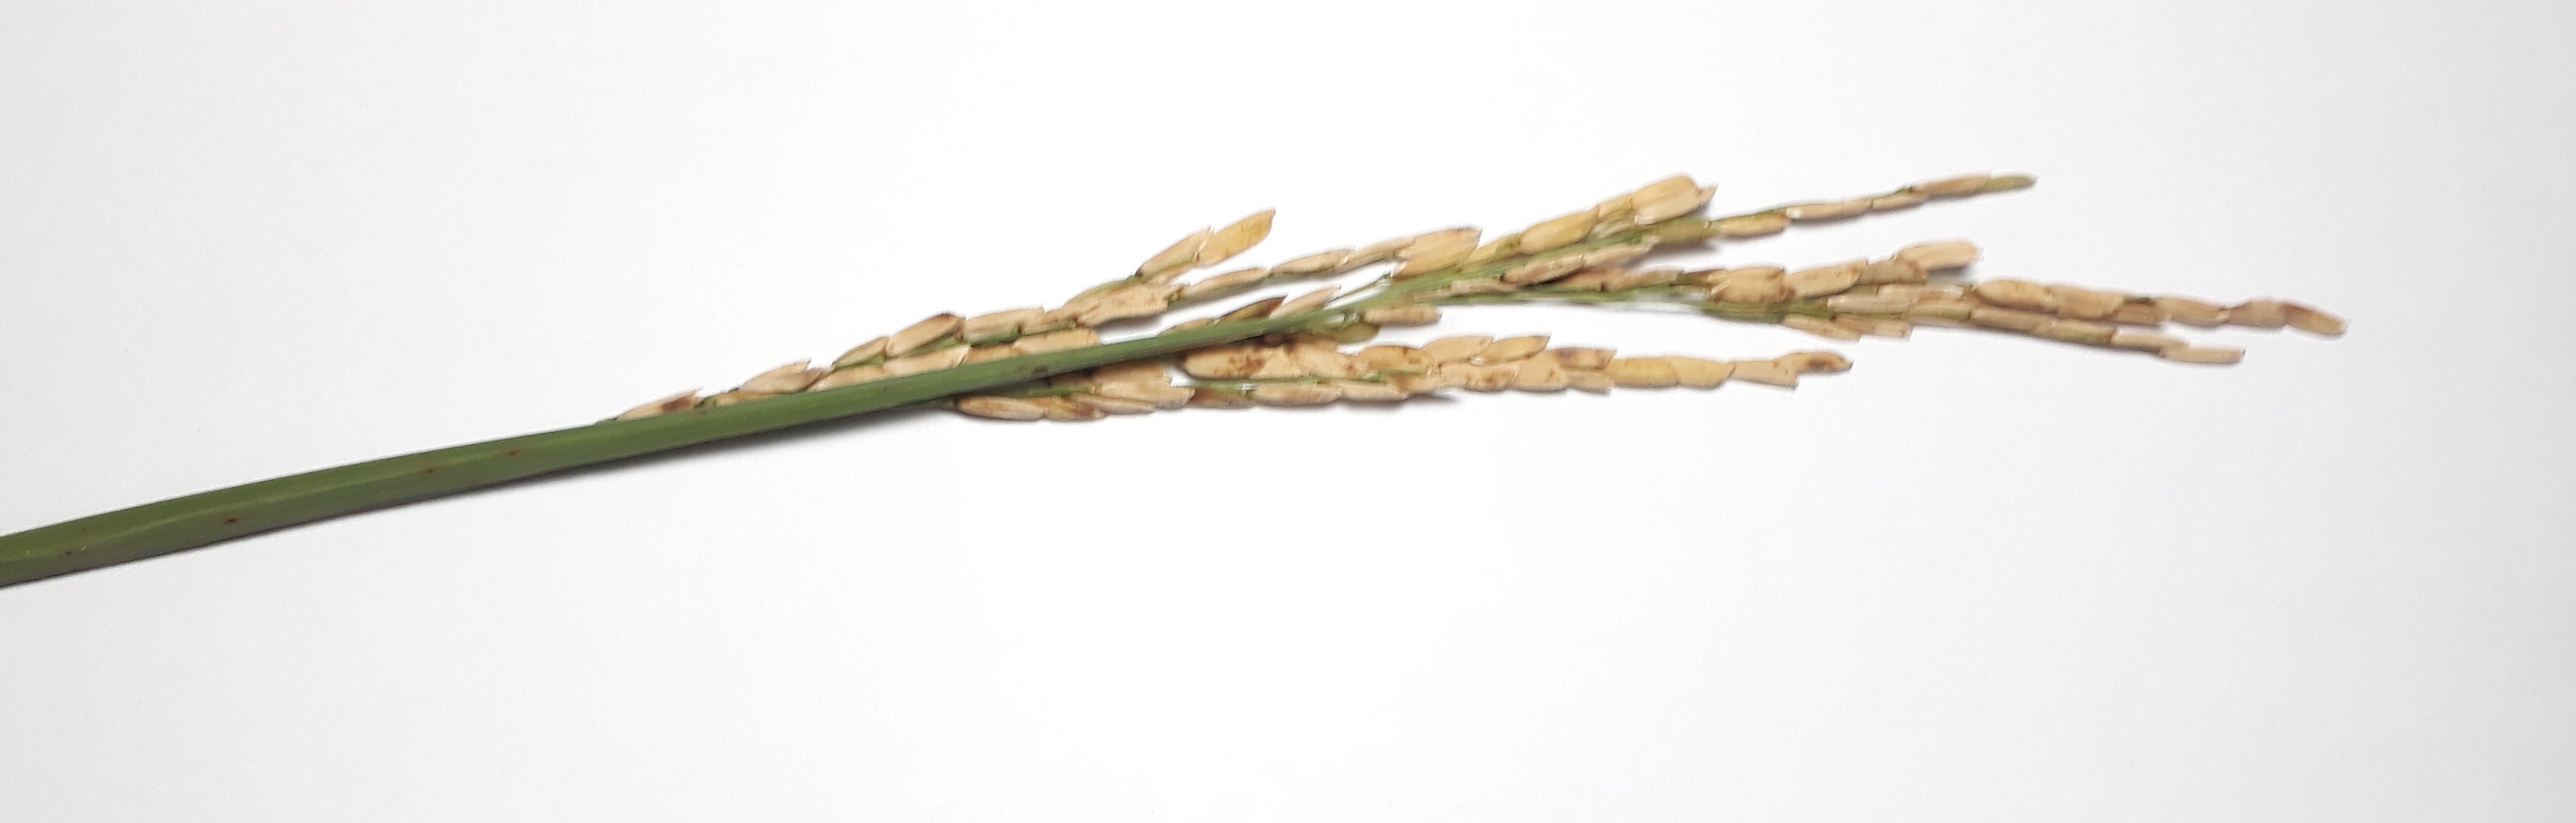
Label: Very Damage